Wayne Village Historic District

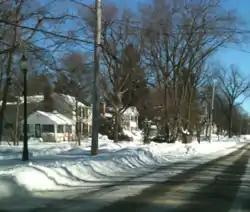

The Wayne Village Historic District is a set of fifty-three buildings in Wayne, Illinois.